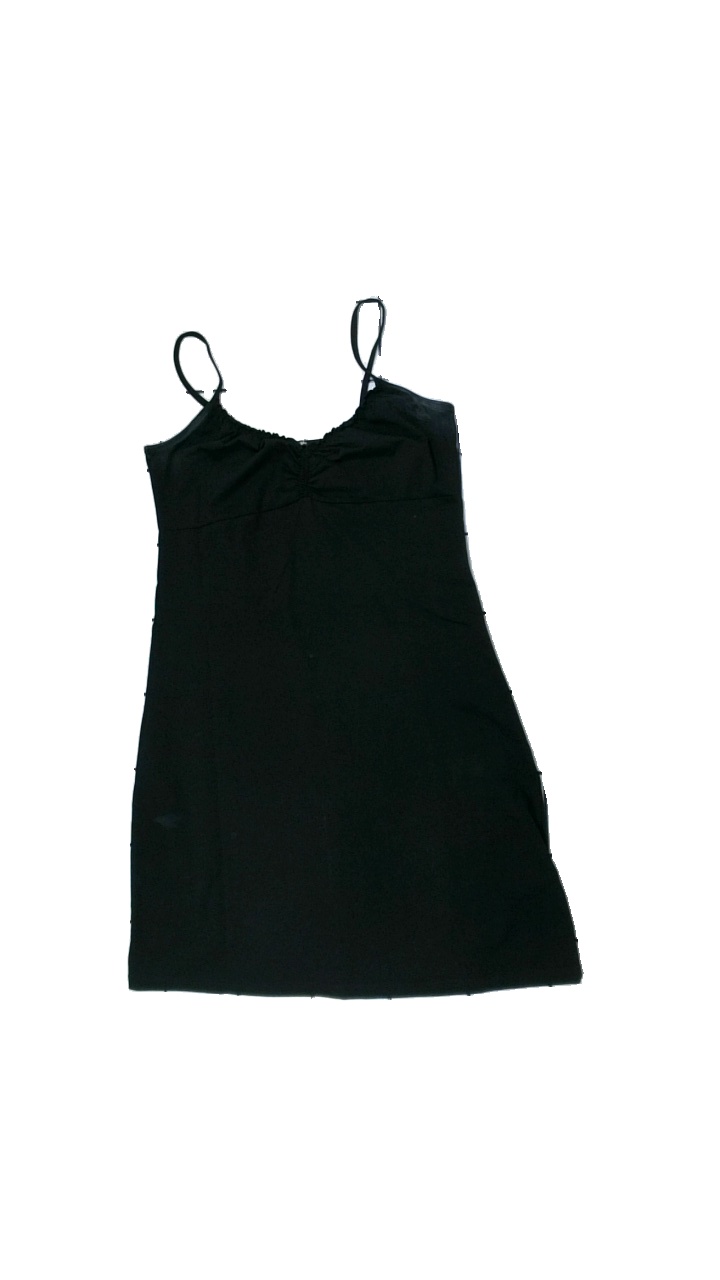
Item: Dress (Ladies)
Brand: H&m
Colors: Black
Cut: Regular
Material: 100% cotton
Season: All
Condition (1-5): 2
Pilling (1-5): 5
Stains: Major
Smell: Minor
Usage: Export
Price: <50